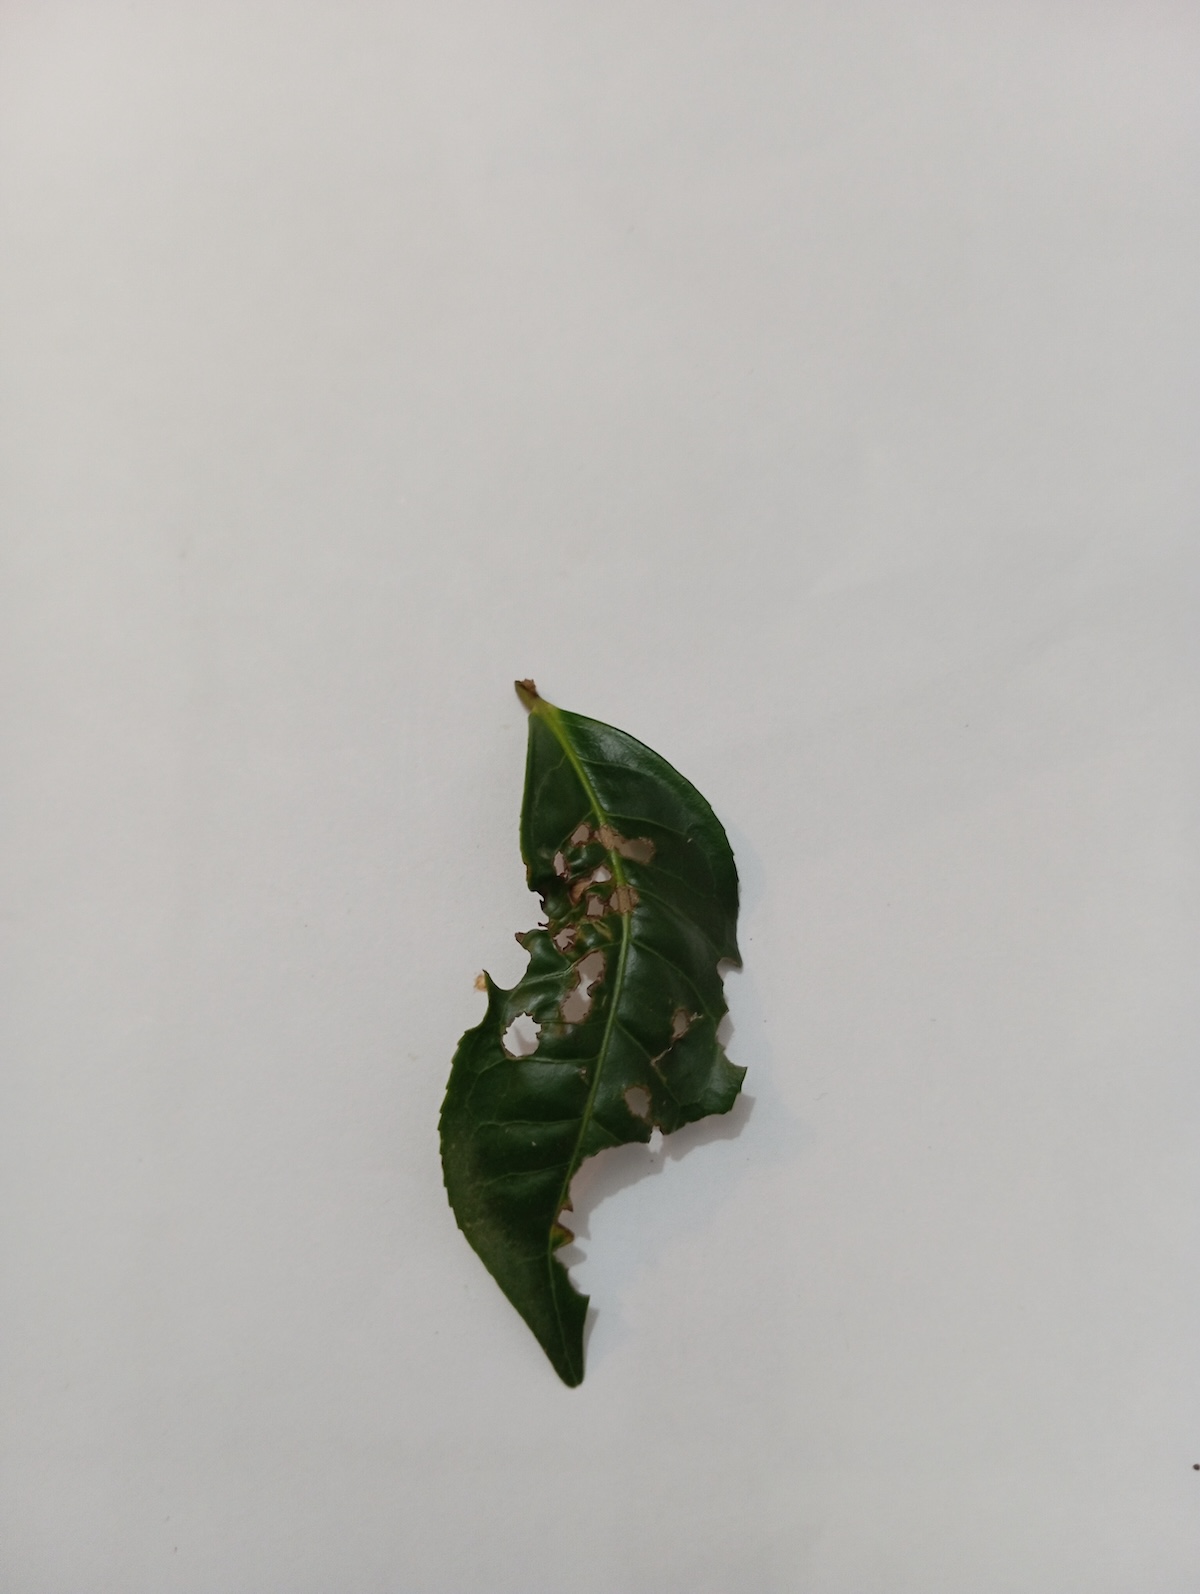
Label: Green mirid bug